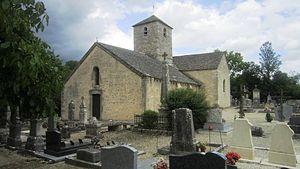
Eglise Saint-Marcel sur le Mont-Lassois (Côte-d'Or)
Le mont Lassois est une importante butte-témoin située sur la commune de Vix près de Châtillon-sur-Seine dans le nord de la Côte-d'Or. Dominant d'environ 100 m la haute vallée de la Seine et couronné par une église du XIIᵉ siècle classée monument historique, il est actuellement l'objet de fouilles et de découvertes archéologiques notoires concernant la civilisation de Hallstatt.